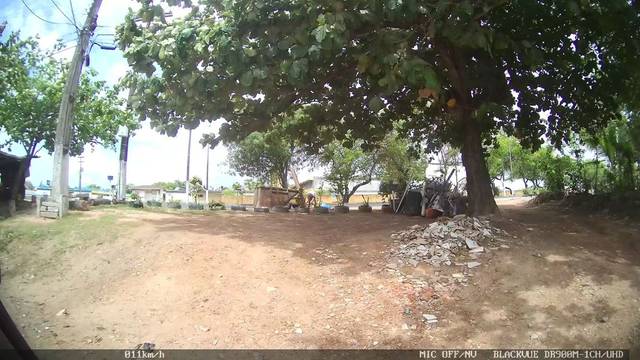
Region: Brazil
Coordinates: -9.672, -35.765